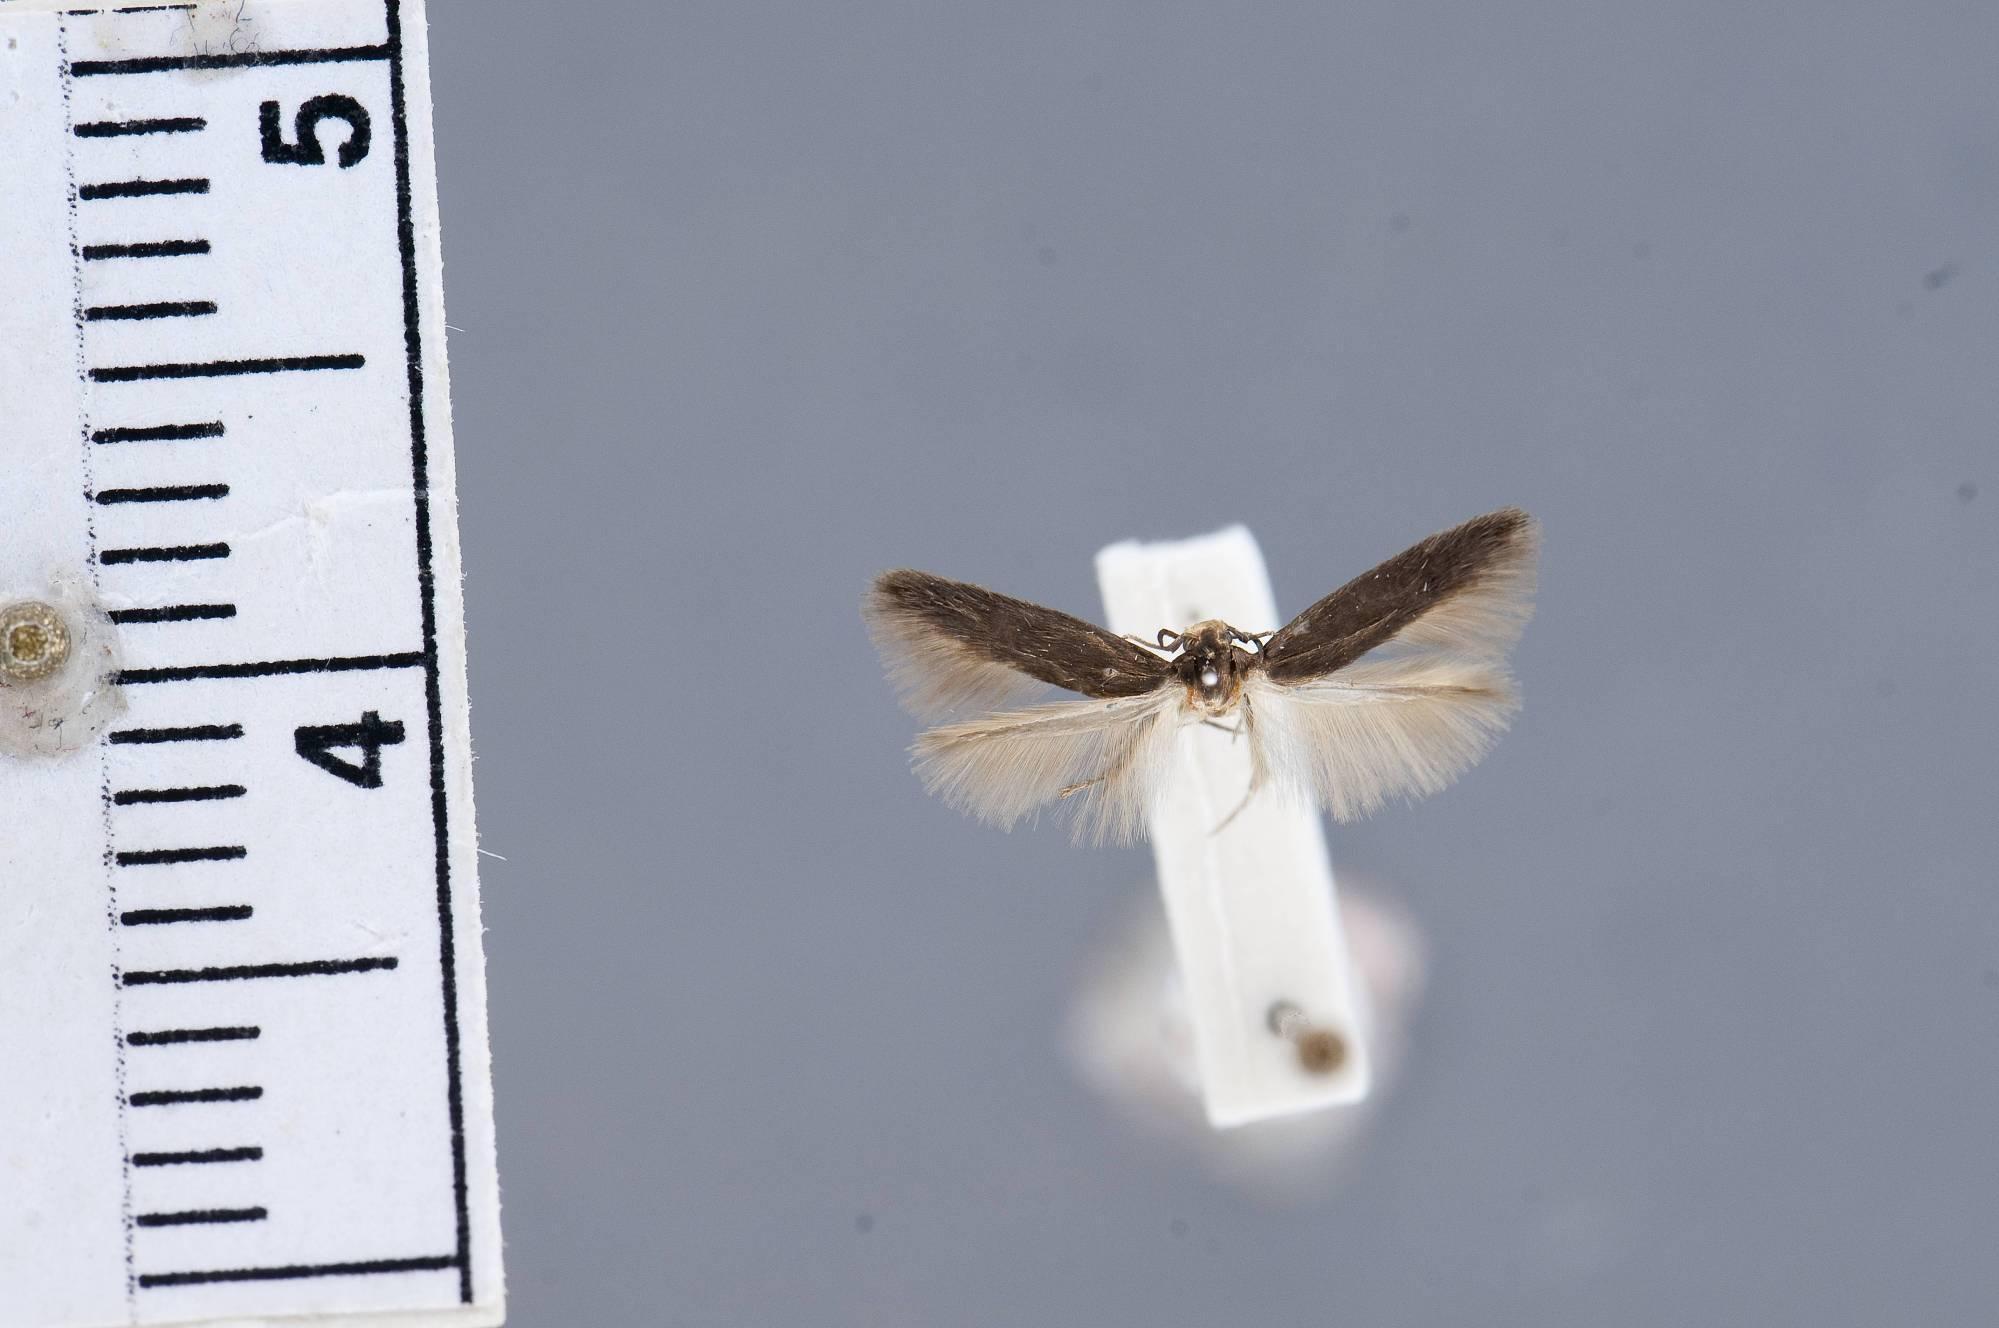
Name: Periploca intermedia
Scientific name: Periploca intermedia Hodges, 1978
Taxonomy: Animalia, Arthropoda, Insecta, Lepidoptera, Glossata, Cosmopterigidae, Chrysopeleiinae
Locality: Devil's Den State Park, Washington, Arkansas, United States
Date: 11 Jul 1966